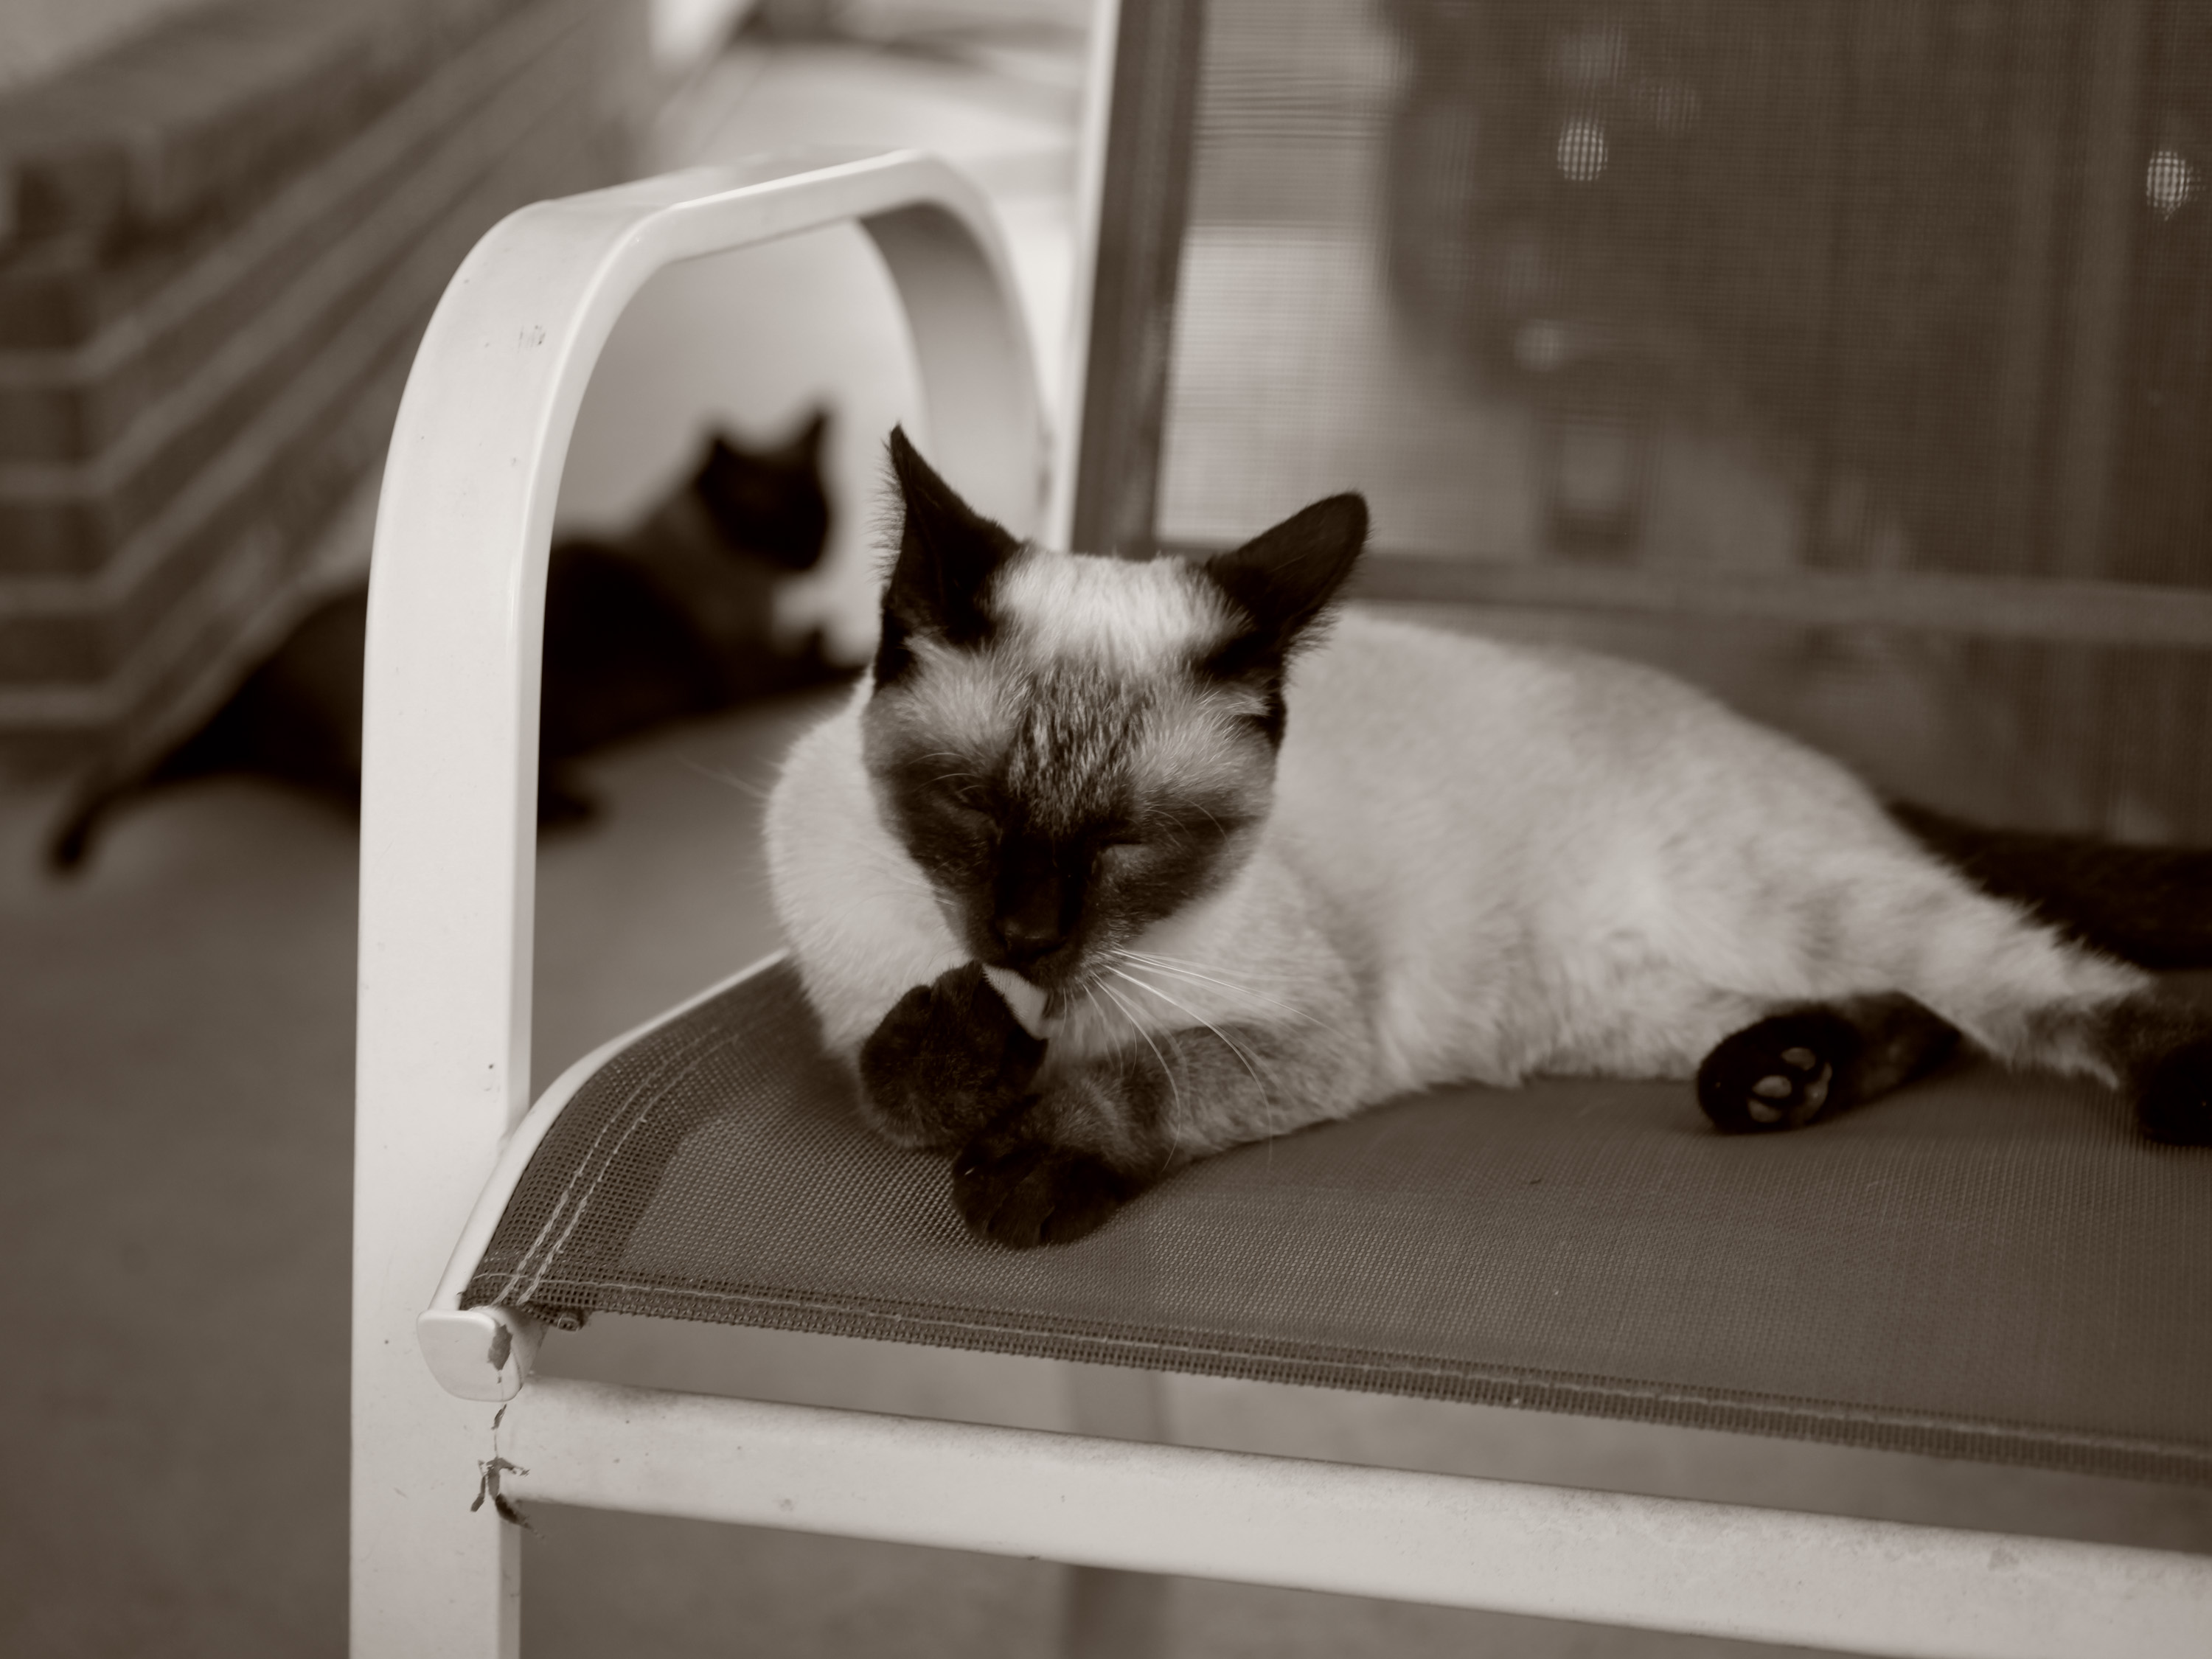
black and white, white, home, summer, cat, mammal, black, monochrome, california, whiskers, vertebrate, cleaning, chats, gatos, 365, sacramento, siamese, grooming, small to medium sized cats, cat like mammal